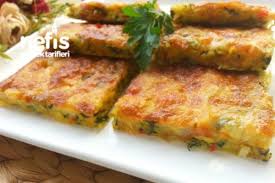
Yemek: mucver